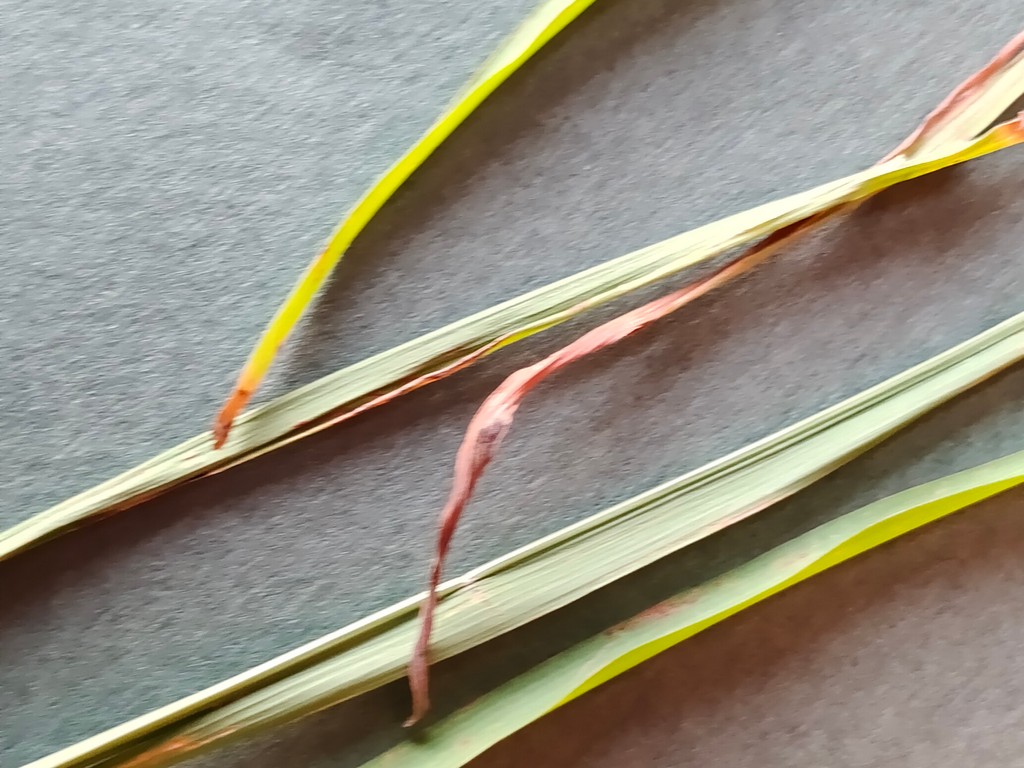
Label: Unhealthy